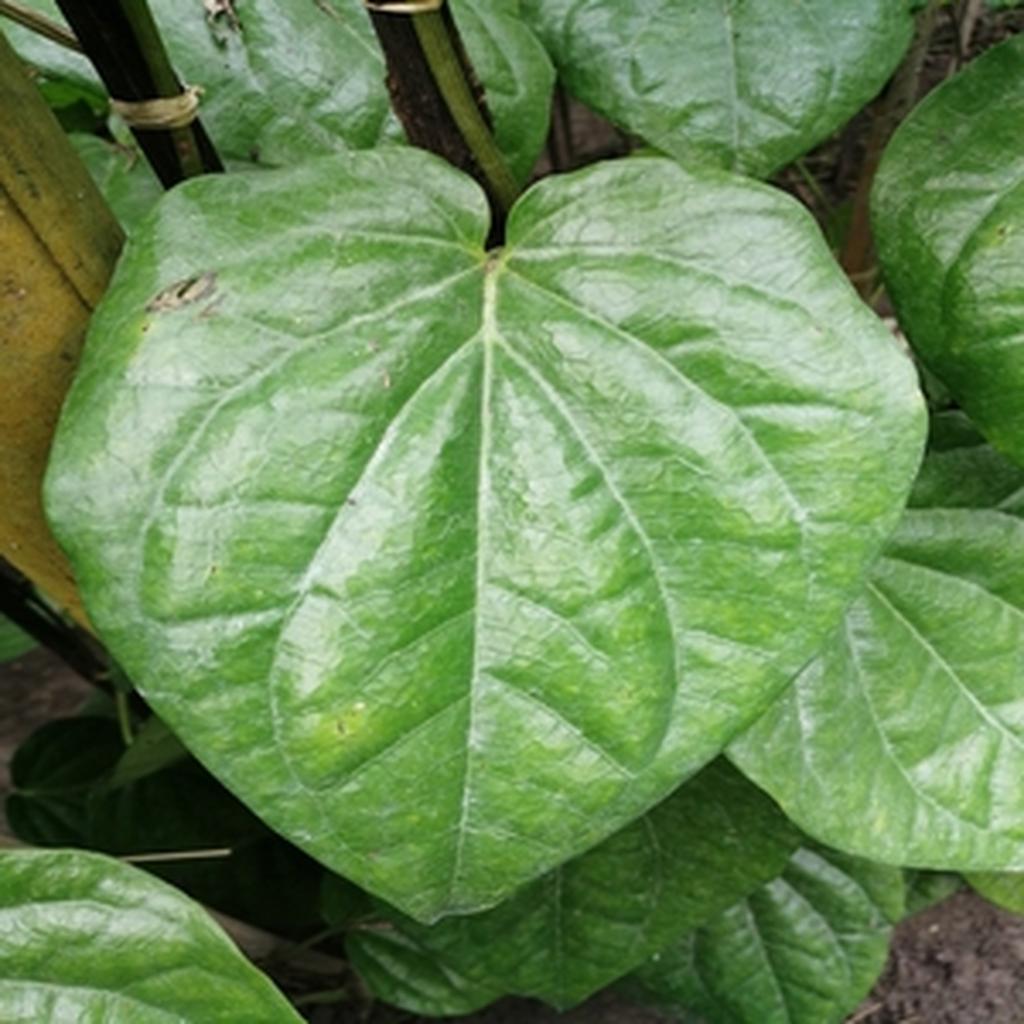
Label: Leaf_Spot